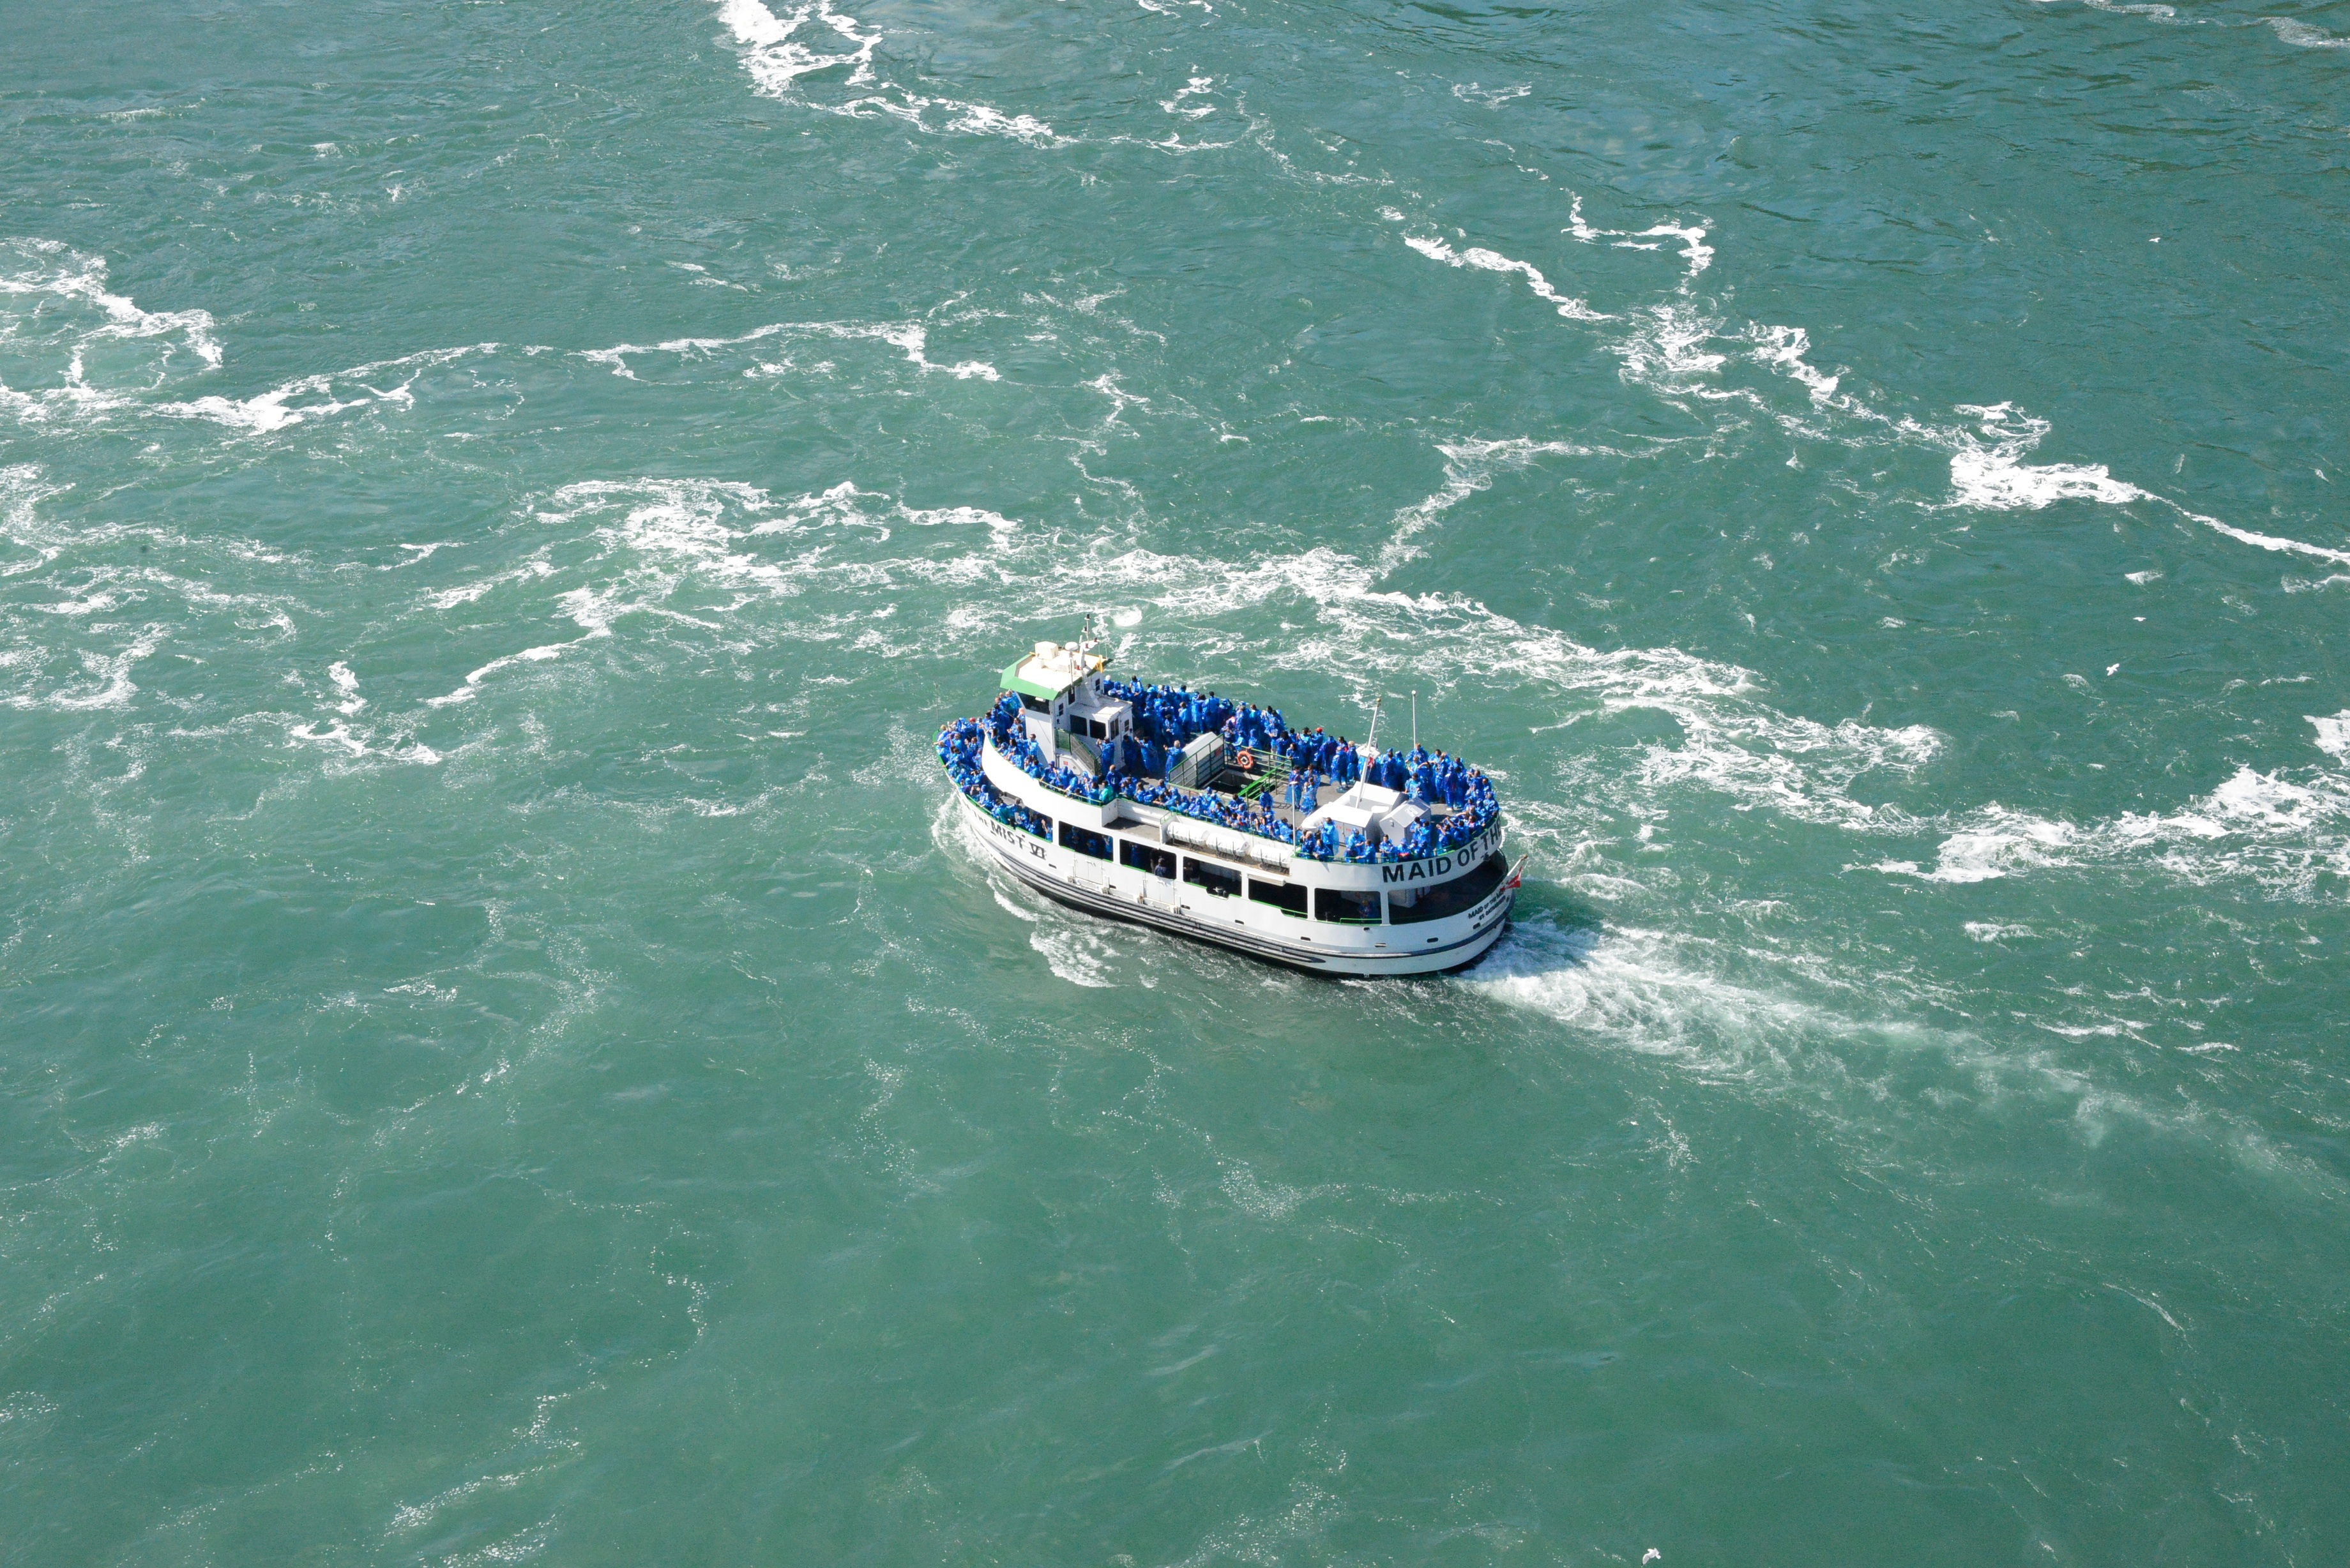
sea, ocean, boat, wave, vehicle, motorboat, boating, watercraft, wind wave